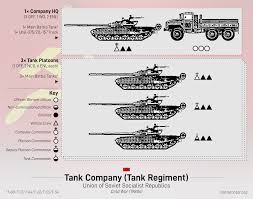
Label: Tank